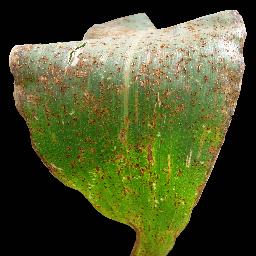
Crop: corn
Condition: (maize)_common_rust